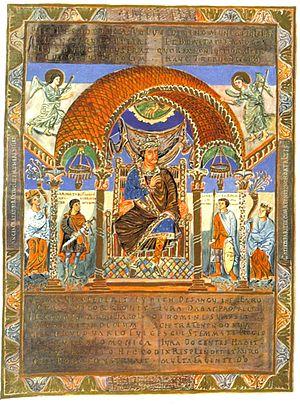
Charles II le Chauve, représenté dans le Codex Aureus de Saint-Emmeran, accompagné des figures de Francia et de Gotia.
L'histoire de Vannes se déploie sur plusieurs millénaires, depuis la protohistoire. Après la guerre qui les opposa aux légions de César, l’administration romaine fait de Darioritum, nom antique de la ville, la civitas des Vénètes à la fin du Iᵉʳ siècle av. J.-C. sous le règne d'Auguste. À la fin de l'Empire romain, des colons bretons ainsi que des soldats maures sont installés pour protéger la région des pirates saxons. C’est aussi entre le IIIᵉ siècle et le Vᵉ siècle que la ville se fortifie et se christianise. La ville accueille l’évêché et les ordres religieux catholiques en 465 lors du concile de Vannes. Ce concile consacre Patern, saint patron de la cité, saint fondateur de Bretagne et premier évêque attesté de Vannes.
Cette page concerne l'année 848 du calendrier julien.
Charles II dit « le Chauve », né le 13 juin 823 à Francfort-sur-le-Main - mort le 6 octobre 877 à Avrieux, est un des petits-fils de Charlemagne qui se partagent l'Empire en 843. Roi d'Aquitaine durant le règne de son père Louis le Pieux, il est roi de Francie occidentale de 843 à 877 et est couronné empereur d'Occident en 875.
On appelle enluminure carolingienne l’enluminure produite entre la fin du VIIIᵉ siècle et la fin du IXᵉ siècle dans l'empire carolingien. Alors que l'enluminure mérovingienne, qui la précède, est purement monacale, la carolingienne est issue des cours des rois francs ainsi que des résidences des évêques puissants. Le point de départ est l'école de la cour de Charlemagne au palais d'Aix-la-Chapelle, à qui l'on attribue les manuscrits du groupe d'Ada, la sœur de Charlemagne. Simultanément, et sans doute au même endroit, apparaît l'école du Palais, dont les artistes sont sous influence byzantine. Les codex de cette école sont aussi, du fait de leur style d'écriture, nommés groupe de l'Évangéliaire du couronnement de Vienne. Leurs particularités stylistiques font que ces deux écoles d'enluminure sont en contradiction directe avec les formes d'expression de l’Antiquité ; elles partagent la caractéristique de donner une clarté aux illustrations, ce qui n'est pas le cas précédemment. Après la mort de Charlemagne, le centre de l'enluminure émigre vers Reims, Tours et Metz.
Le Codex Aureus de Saint-Emmeran est un livre enluminé du IXᵉ siècle. Il mesure 420 mm sur 330 mm et comprend 126 folios de vélin.